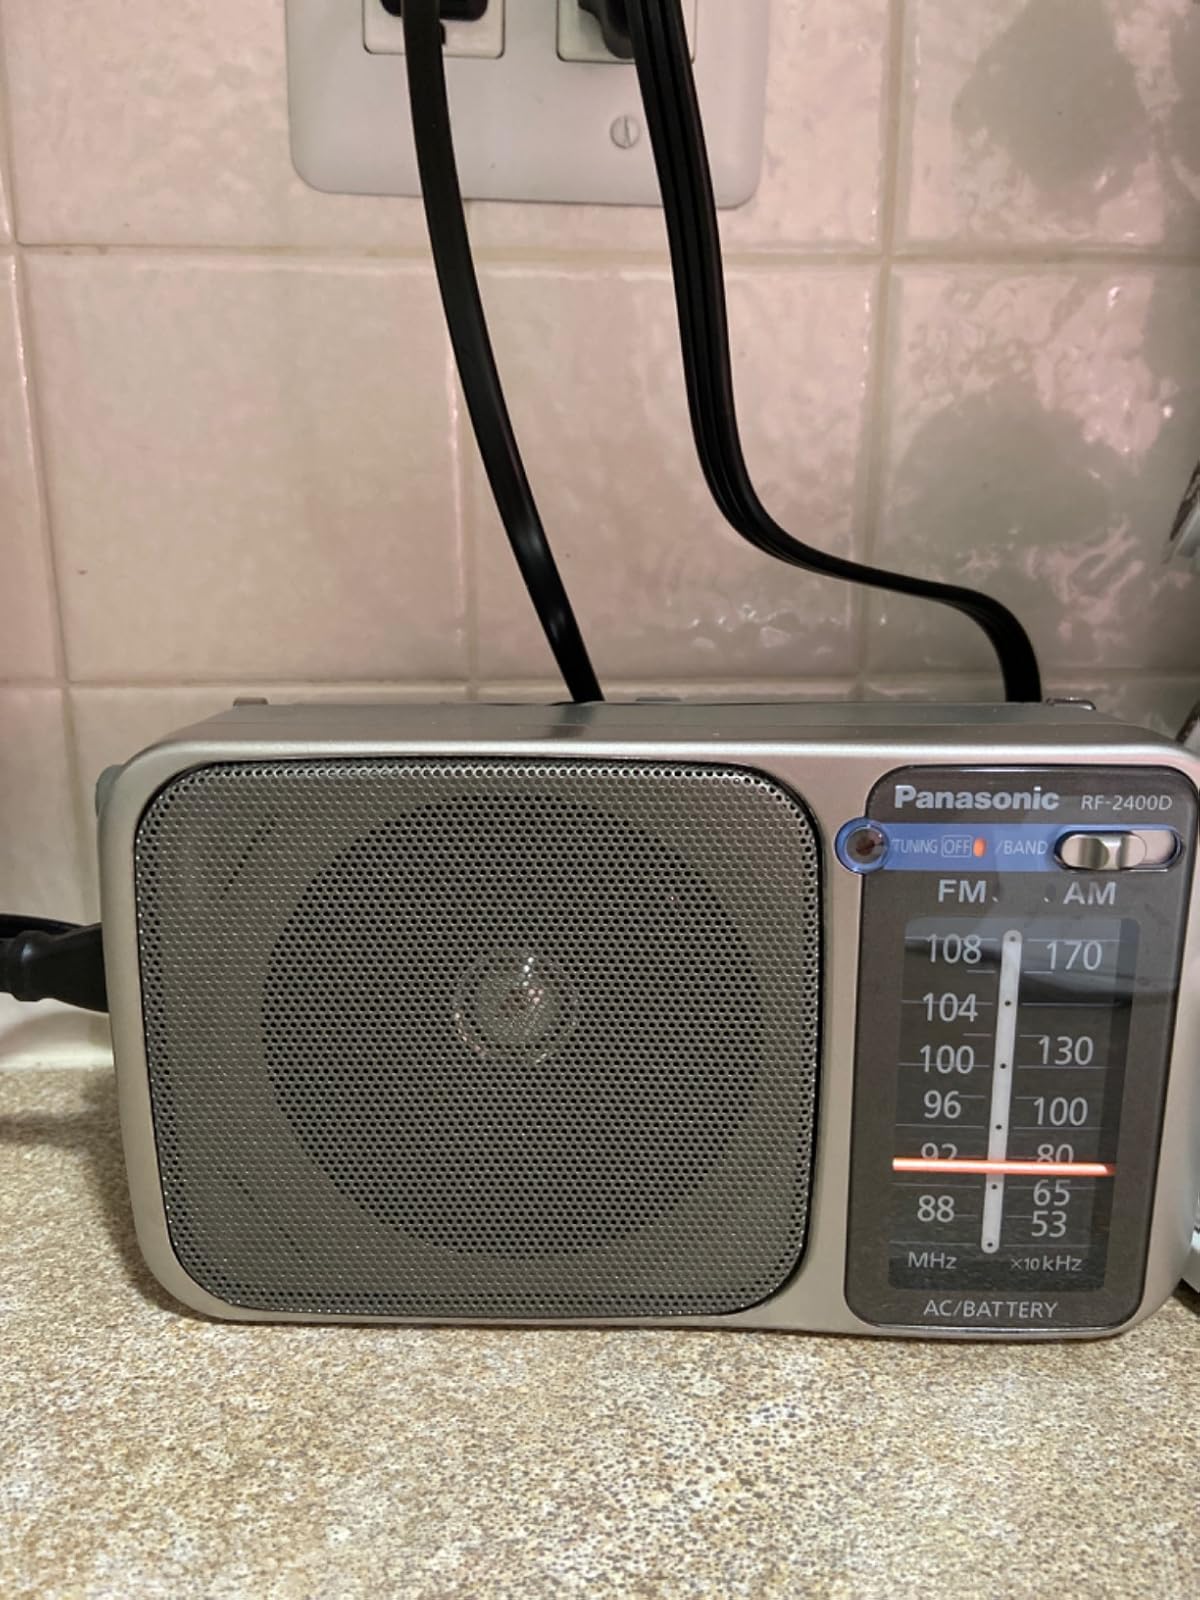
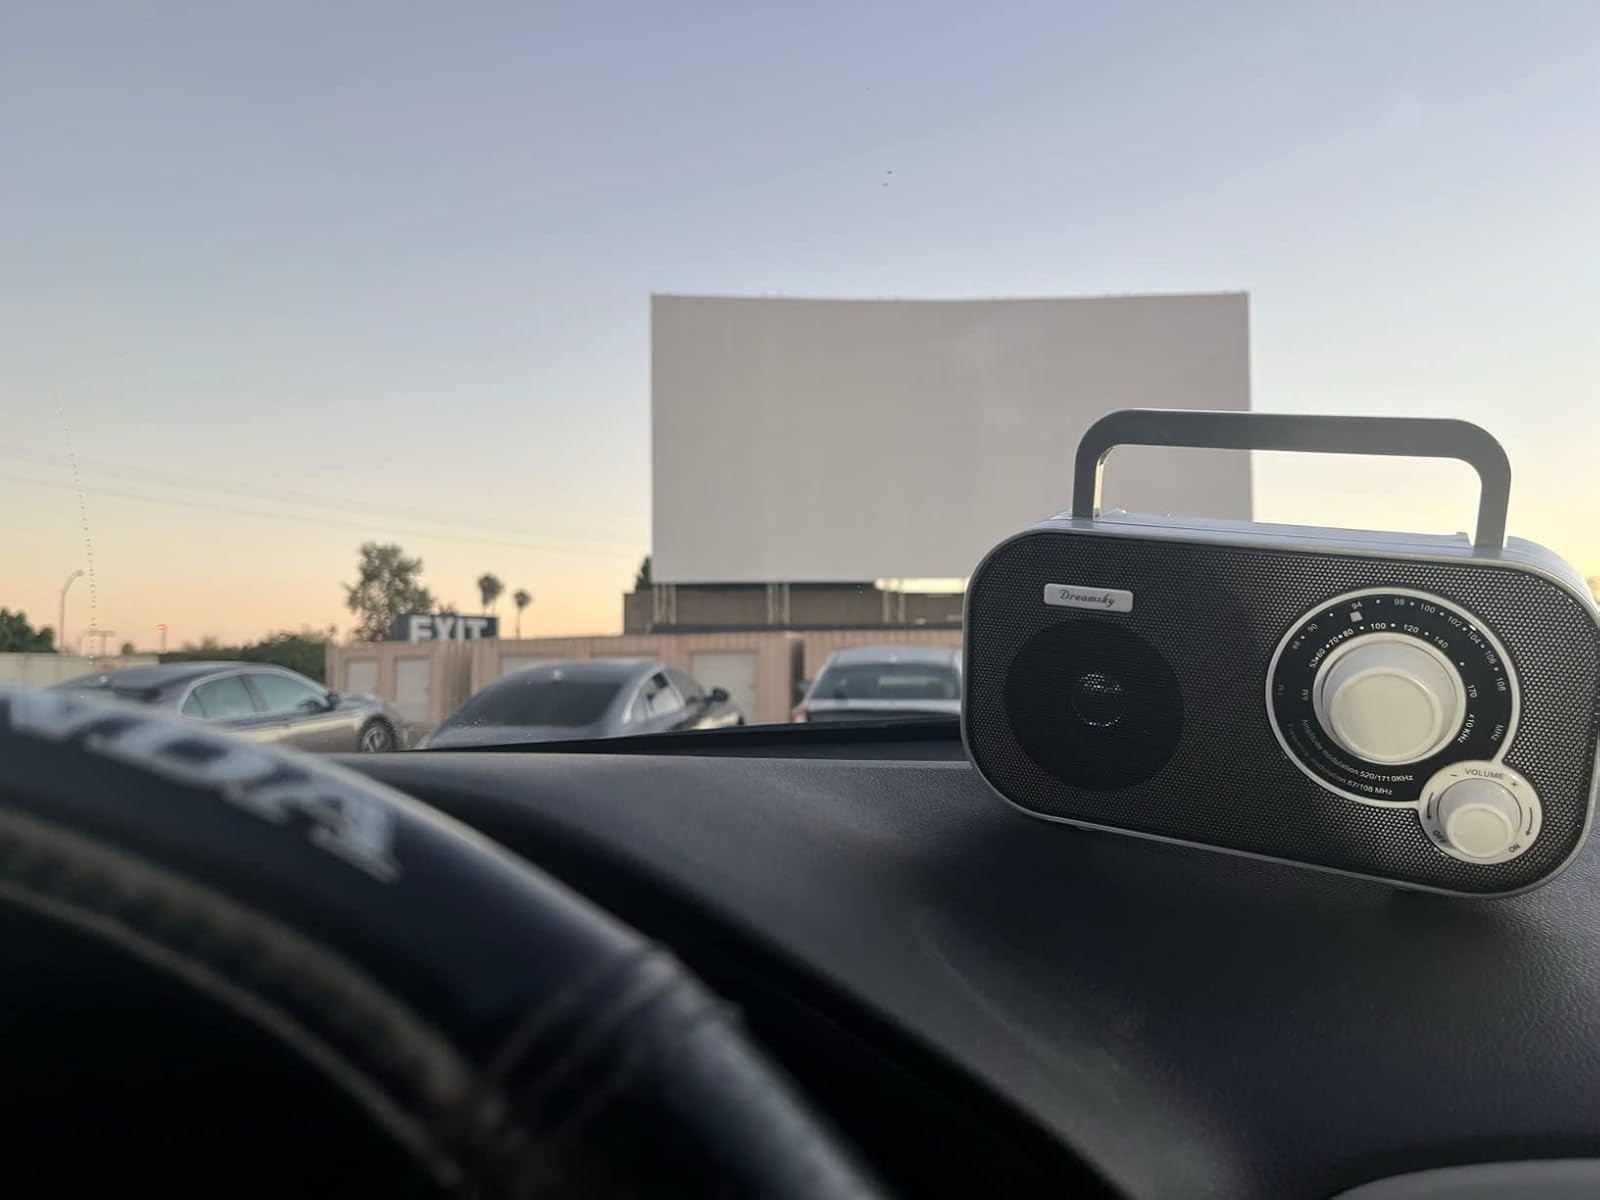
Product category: radio
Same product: no